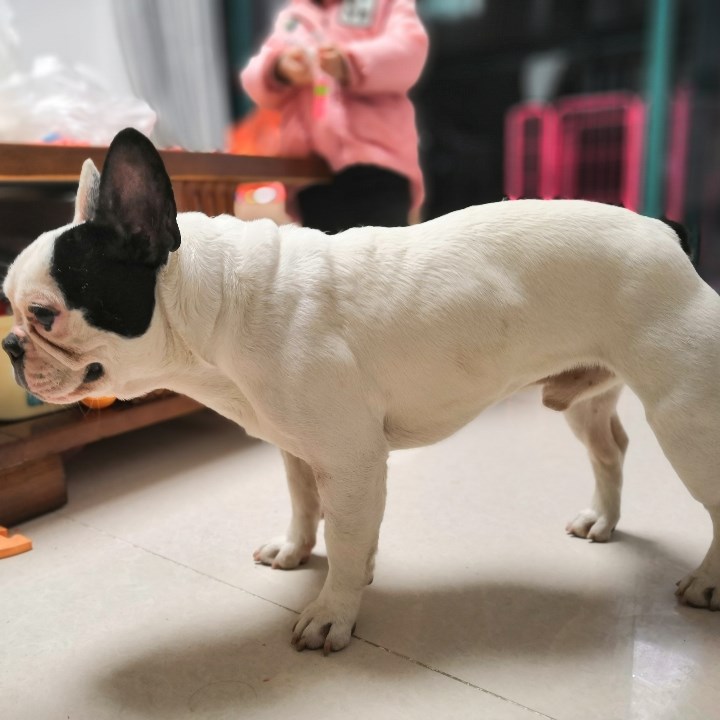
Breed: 1121-n000002-French_bulldog